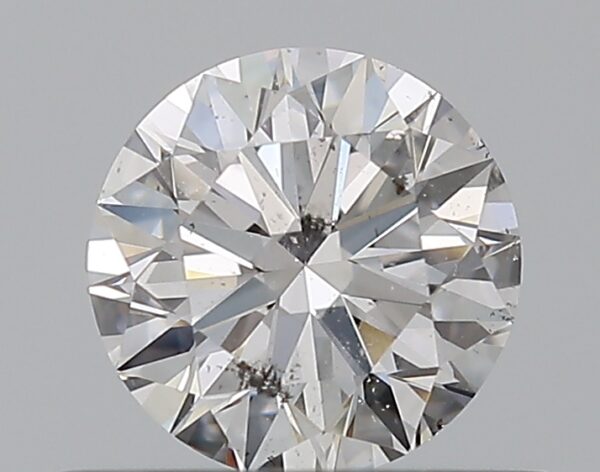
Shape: round
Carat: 0.5
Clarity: SI2
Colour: D
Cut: EX
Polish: EX
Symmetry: EX
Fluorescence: N
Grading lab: GIA
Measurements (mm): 5.04 x 5.08 x 3.12